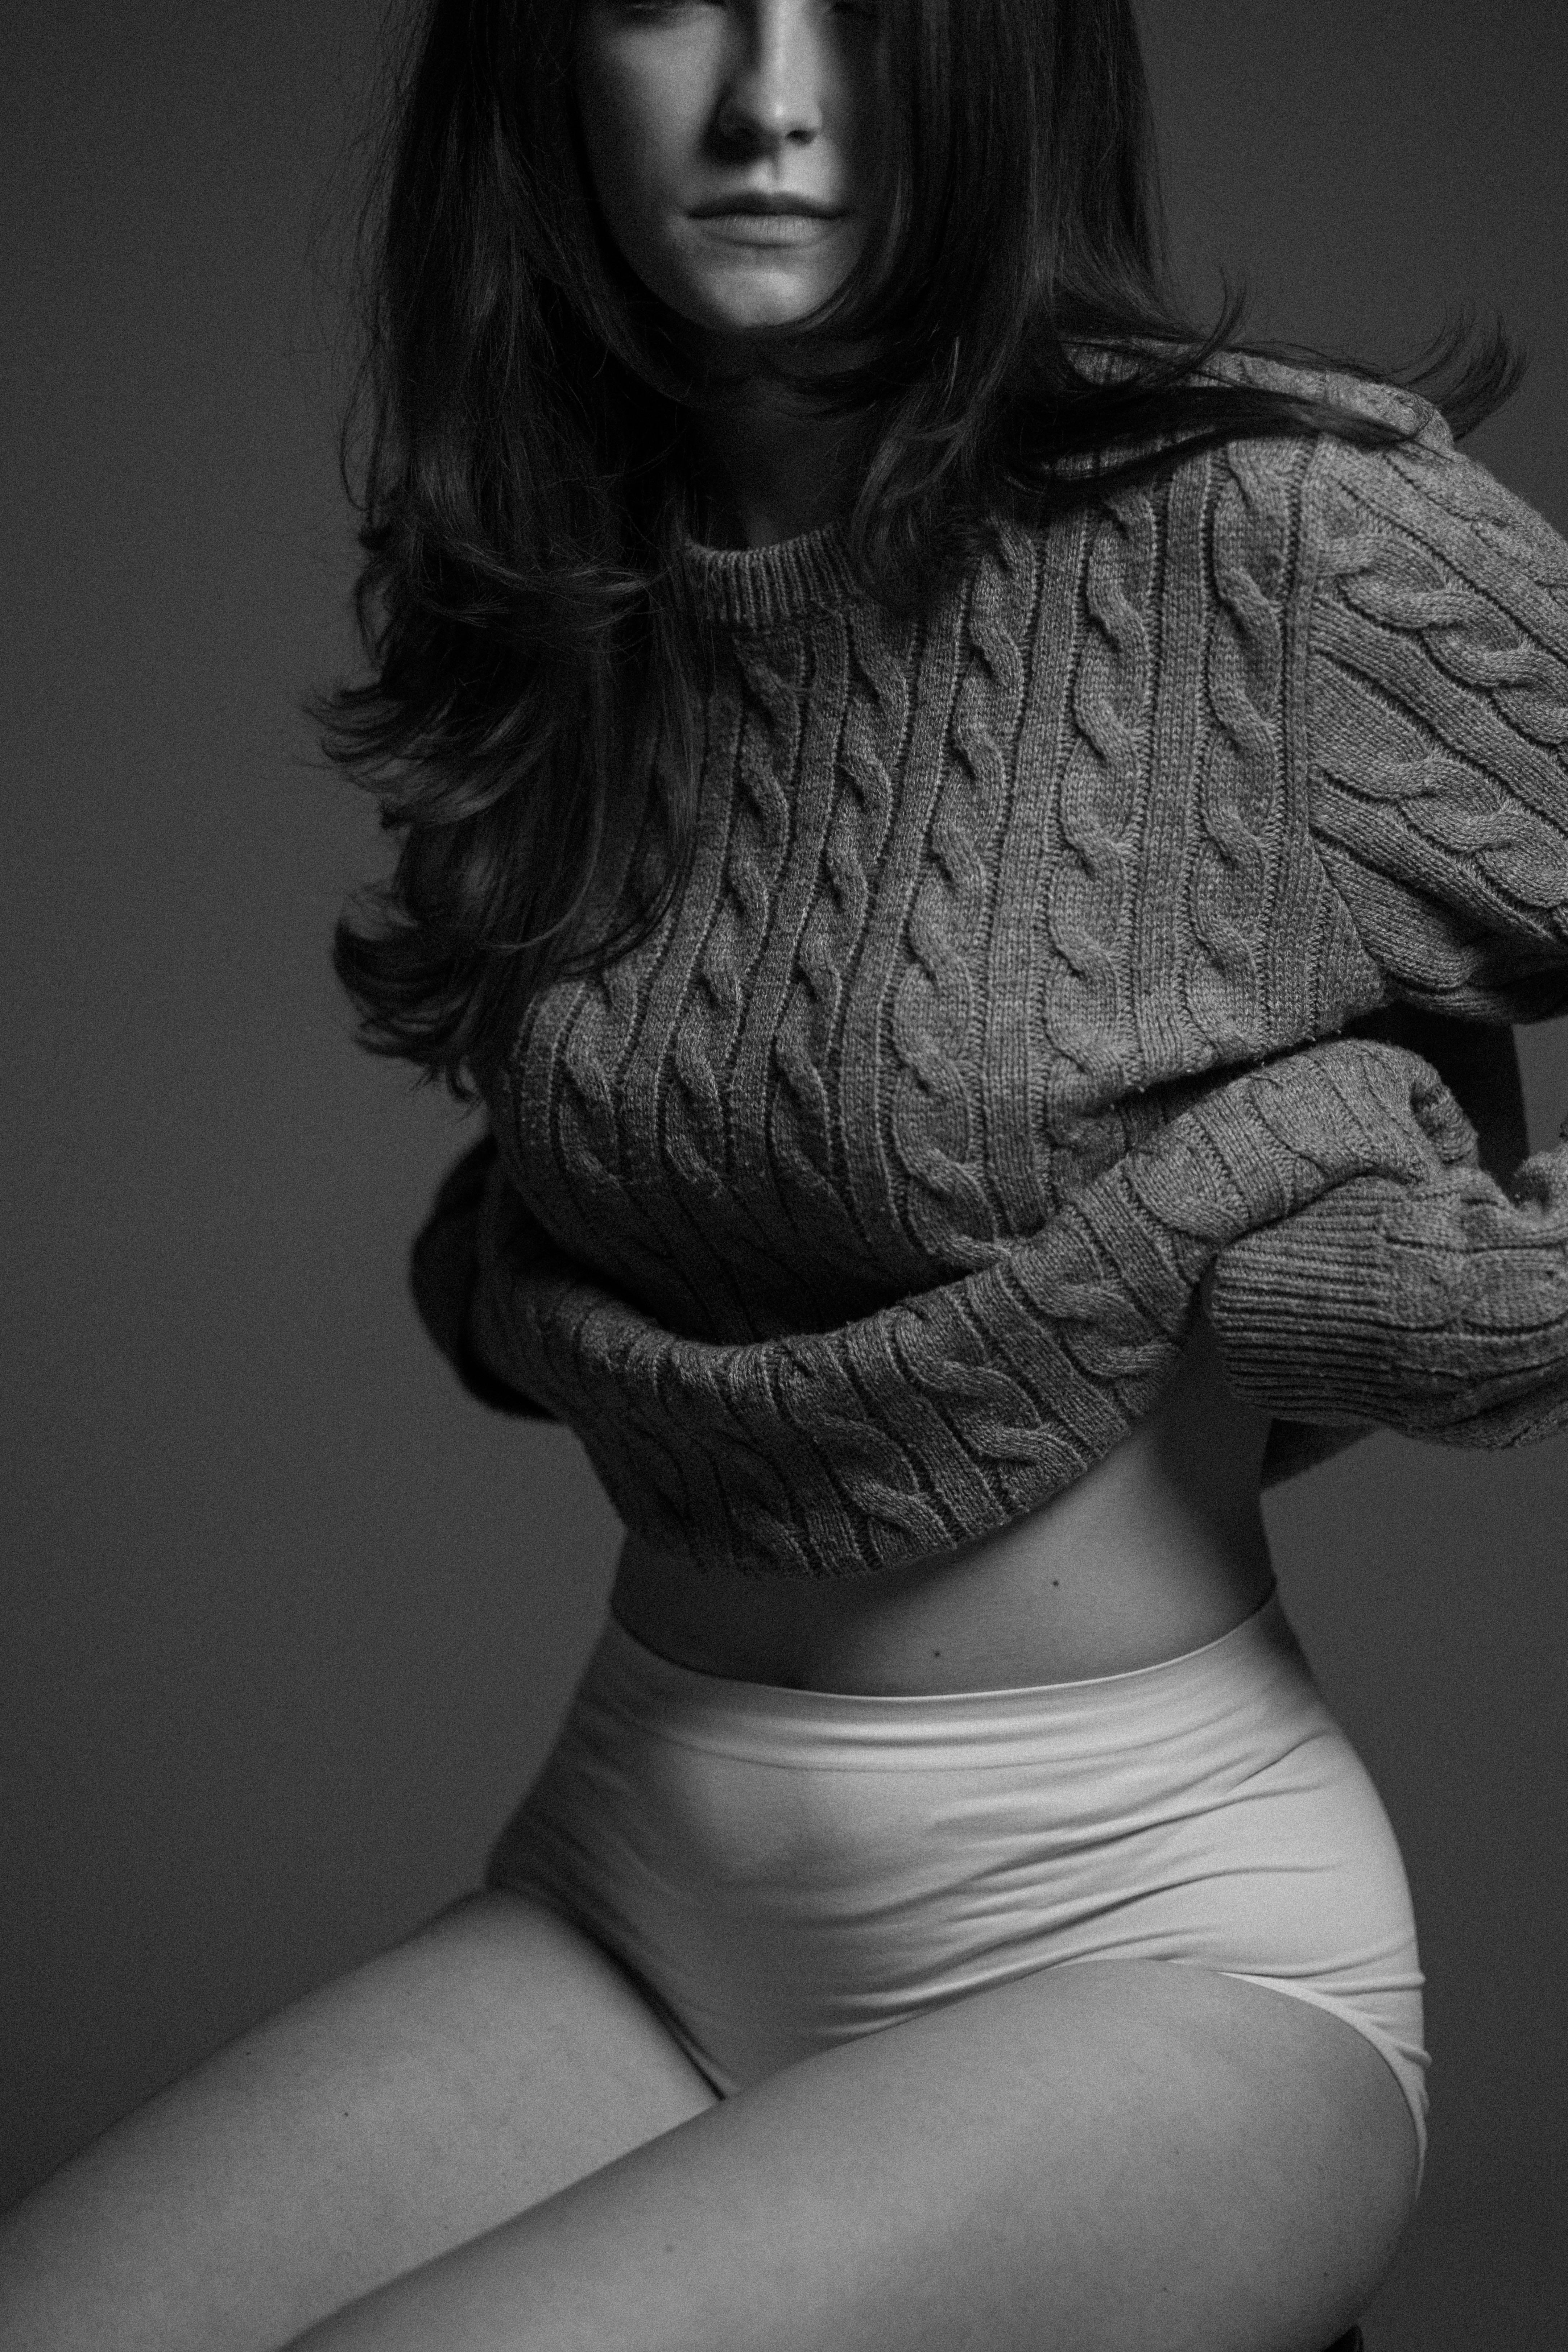
woman, sleeve, beauty, thigh, fashion, black hair, black, abdomen, long hair, waist, stomach, black and white, photo shoot, model, grey, art model, knee, torso, monochrome, fashion model, hip, portrait photography, briefs, woolen, wool, crop top, active undergarment, undergarment